Valentin Berestov

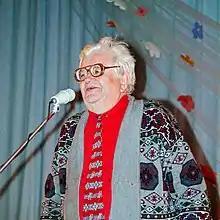
Valentin Berestov in 1996

Valentin Dmitrievich Berestov (April 1, 1928, in Meshchovsk, Kaluga Oblast — April 15, 1998, in Moscow) was a Russian poet, lyricist, who wrote for both adults and children, translator, memoirist, Pushkin scholar, researcher.